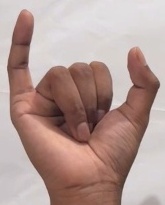
ASL sign: Y